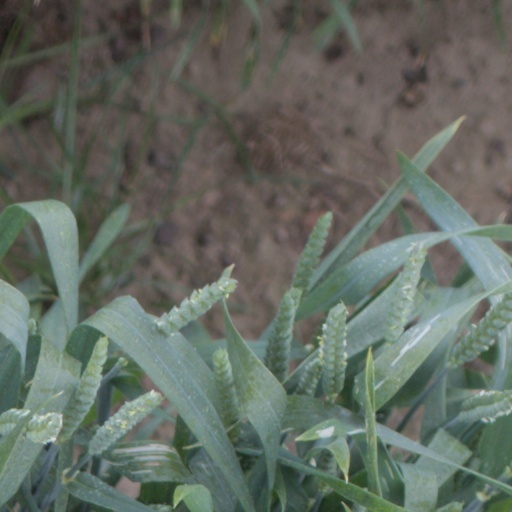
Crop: wheat